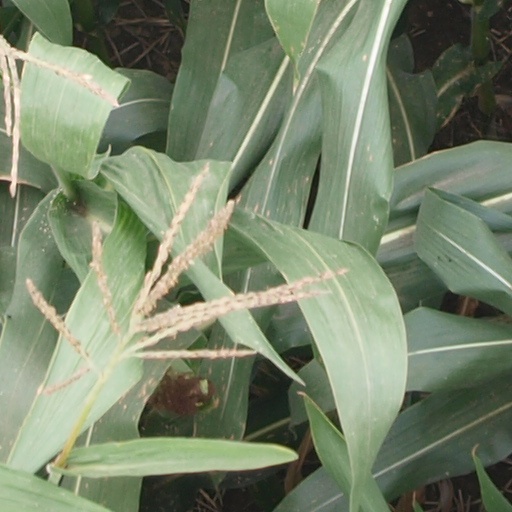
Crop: maize; corn